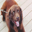
Label: dog